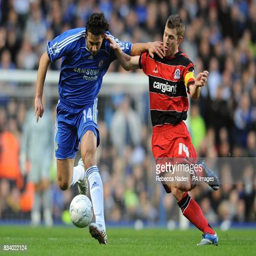
football player and battle for the ball